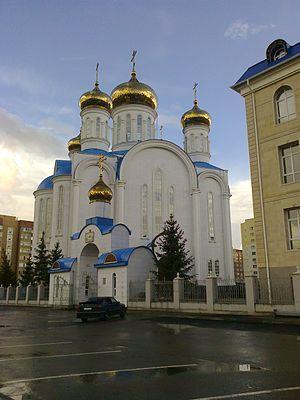
Cet article recense les cathédrales du Kazakhstan.